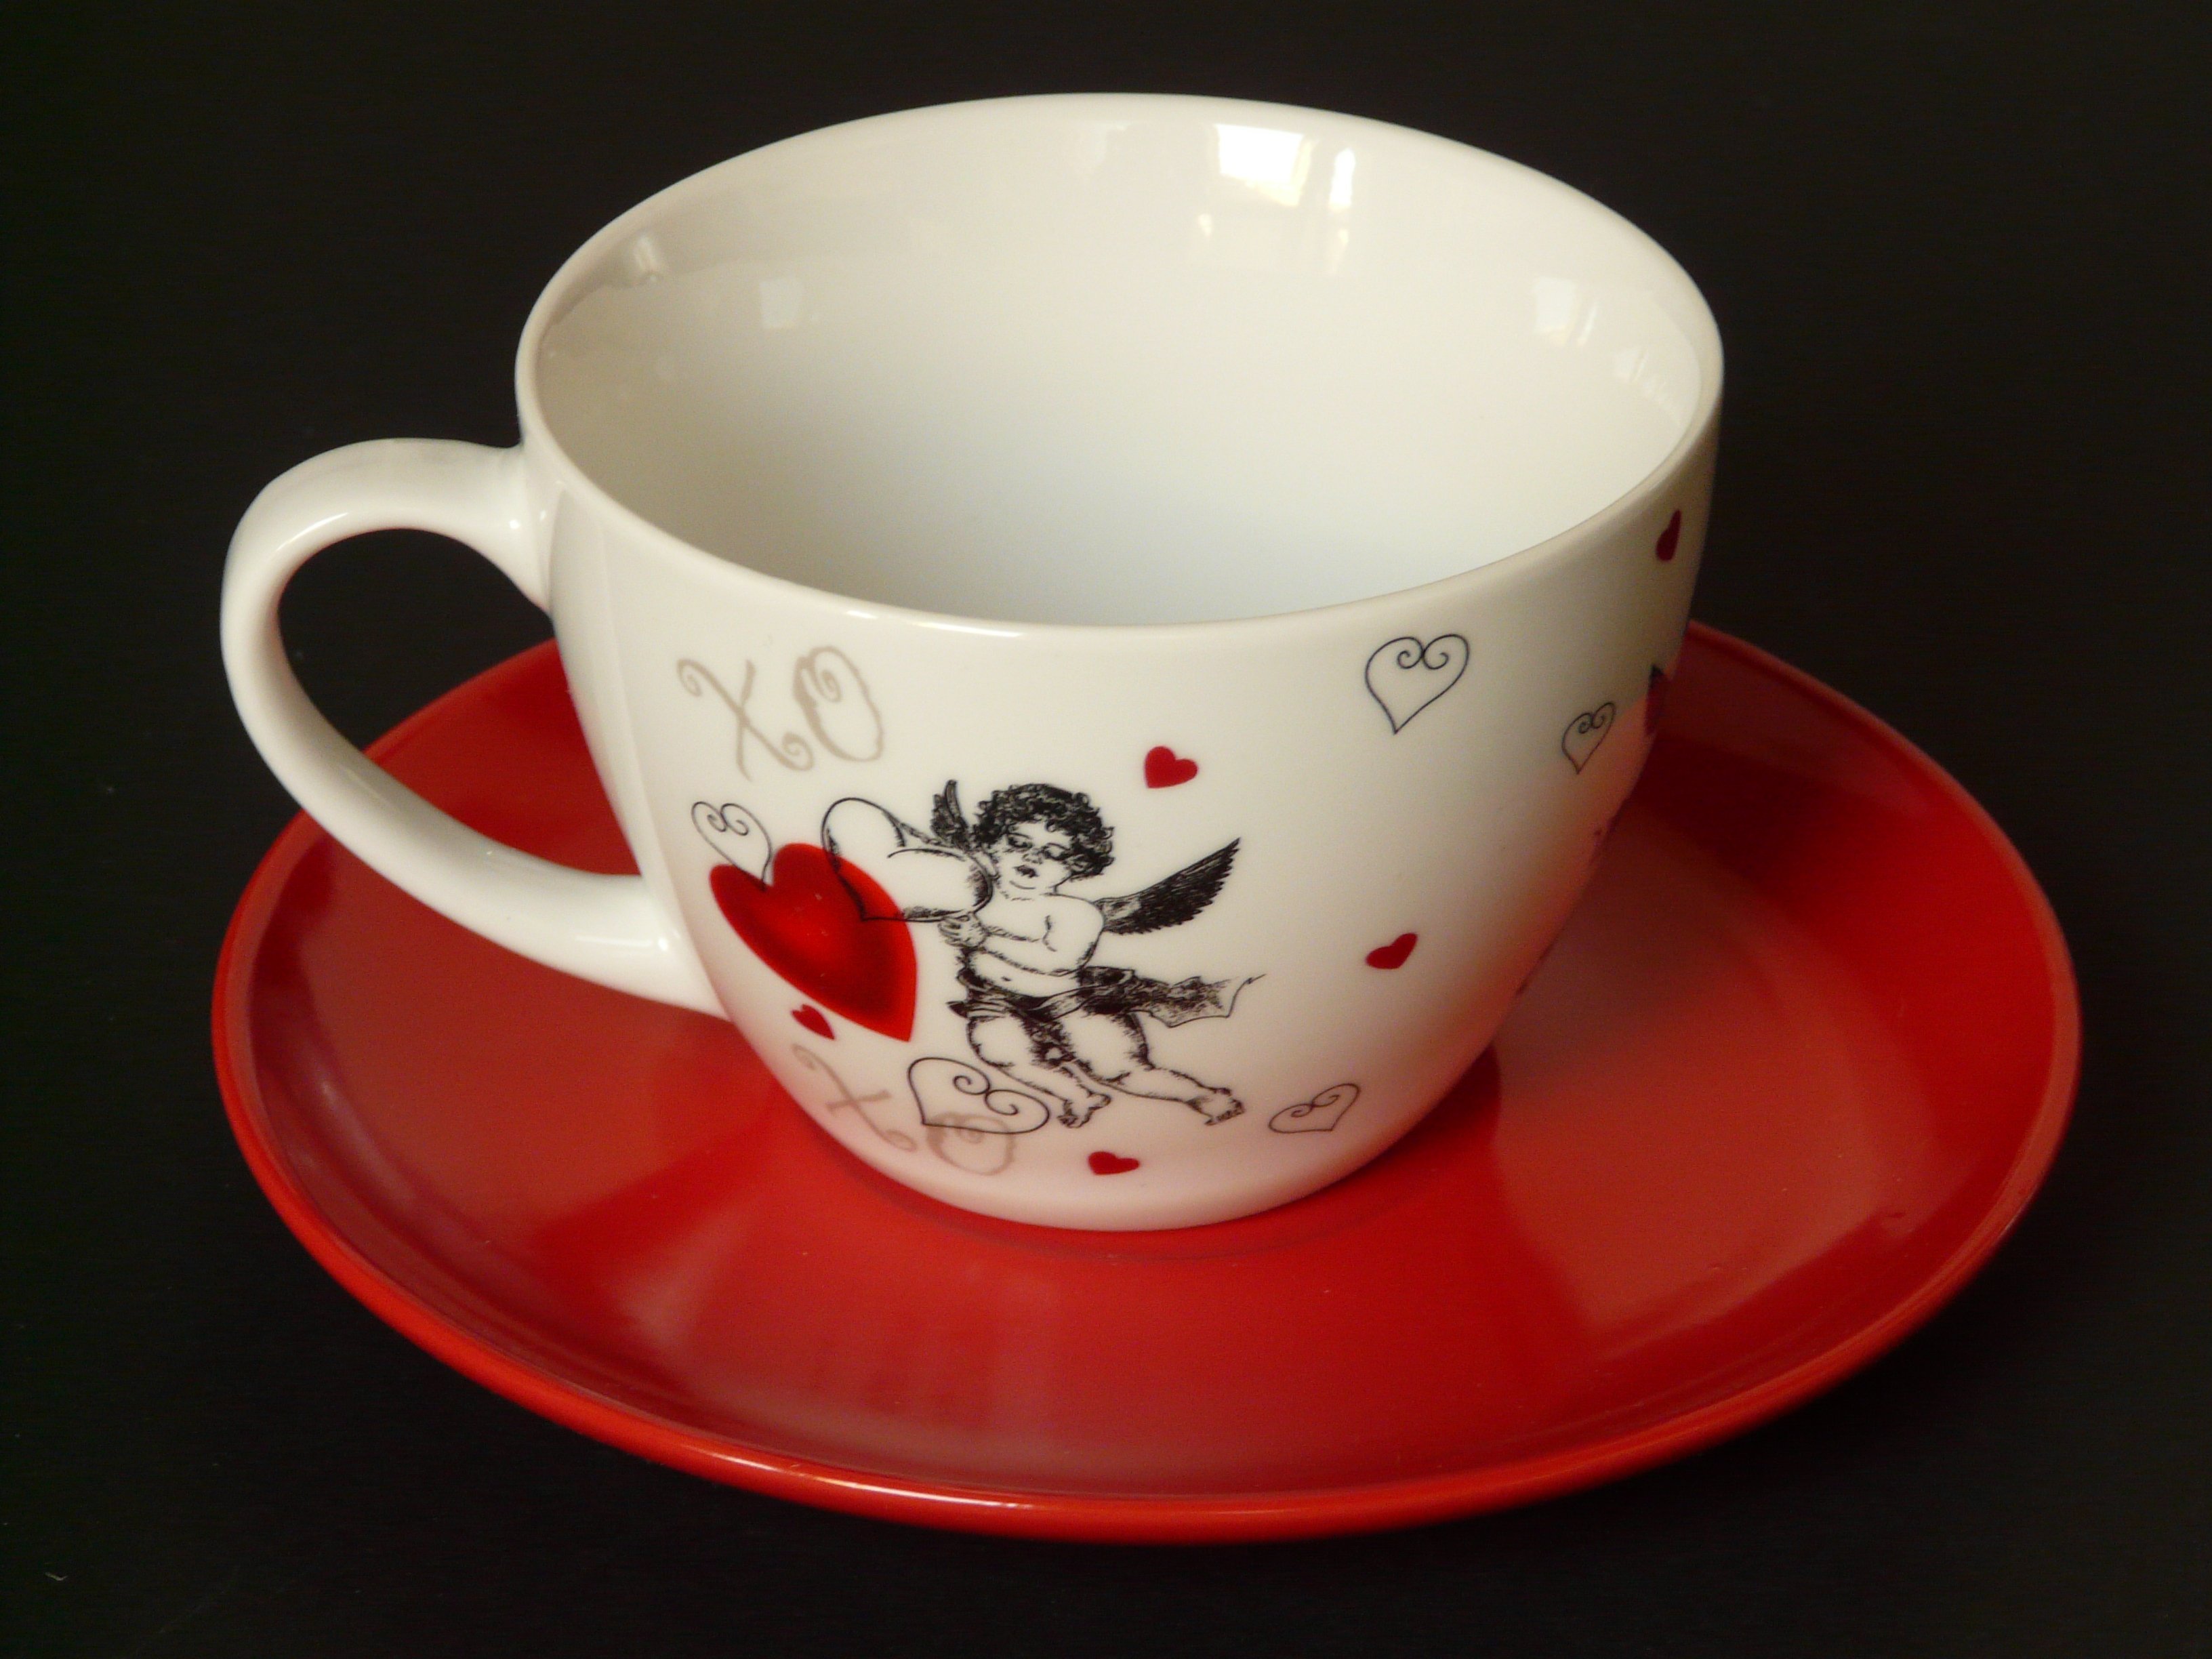
coffee, cup, love, heart, saucer, ceramic, plate, romance, drink, coaster, espresso, coffee cup, tableware, caffeine, porcelain, herzchen, serveware